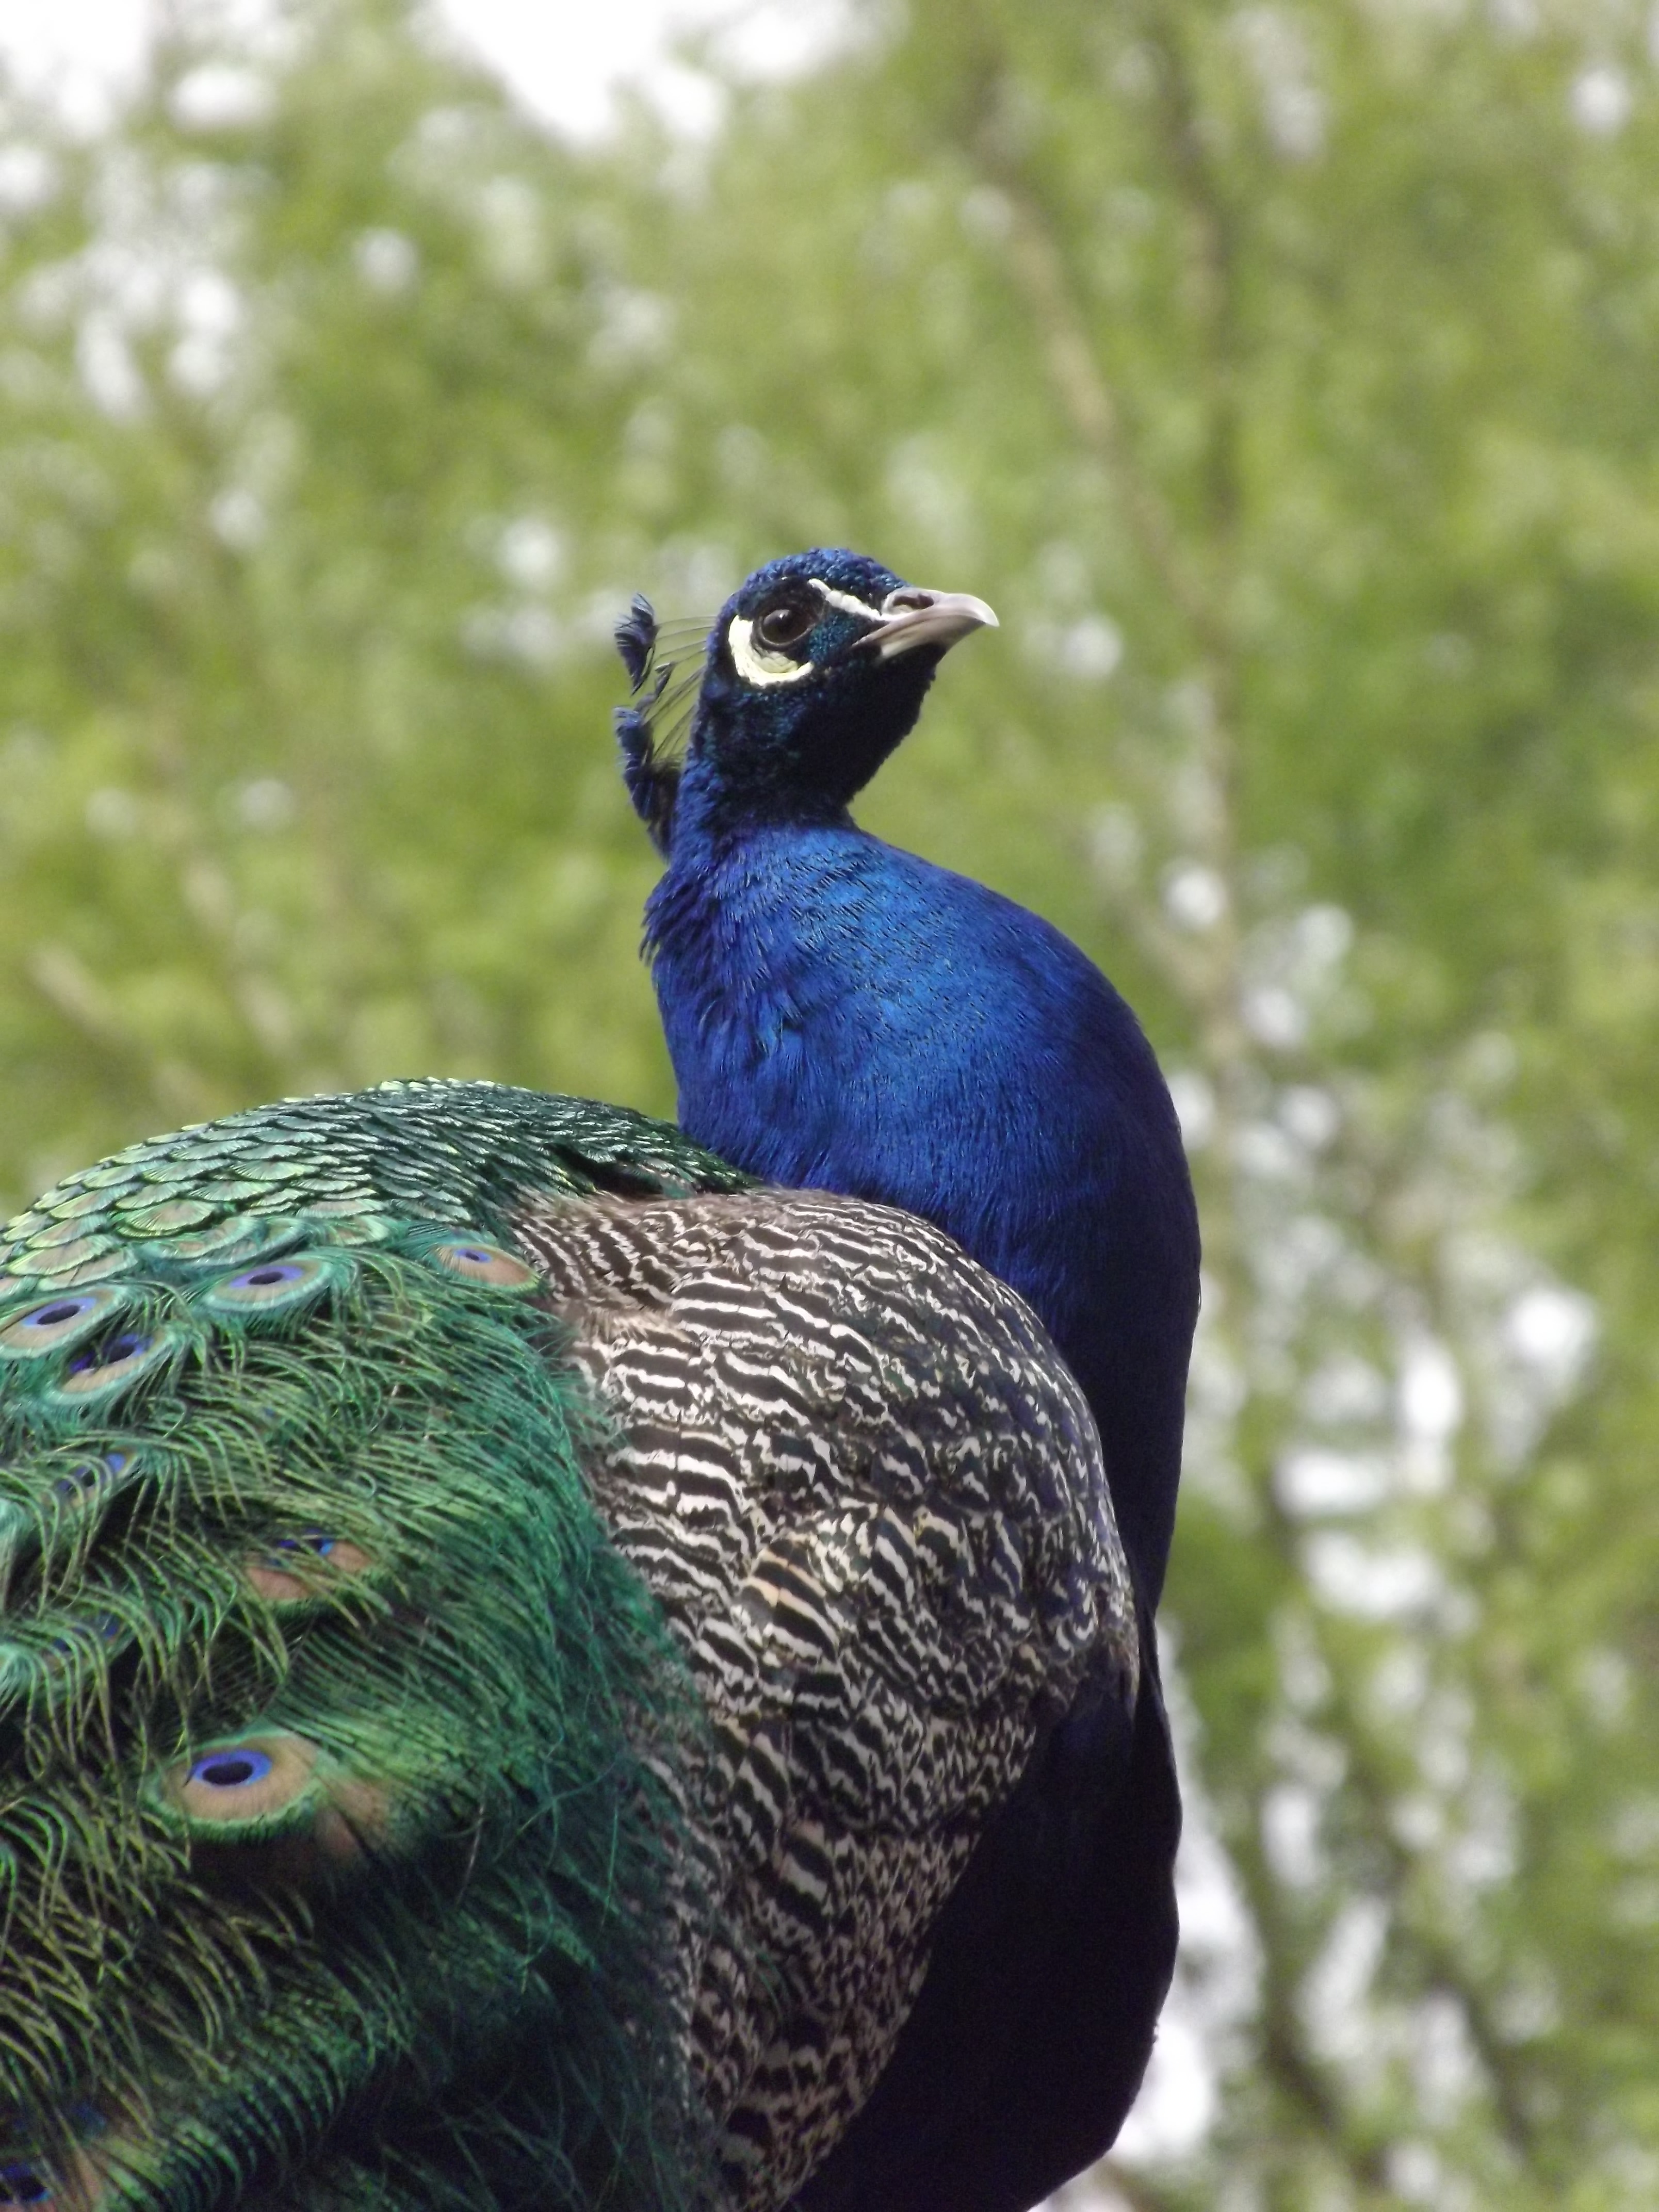
bird, wildlife, green, beak, fauna, peacock, vertebrate, peafowl, peacock feather